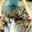
Label: lobster